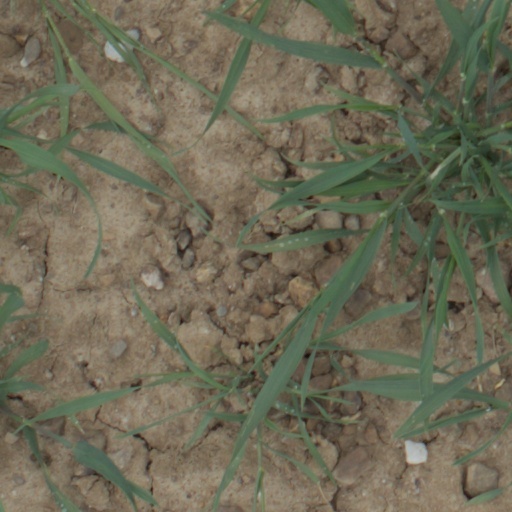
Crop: wheat